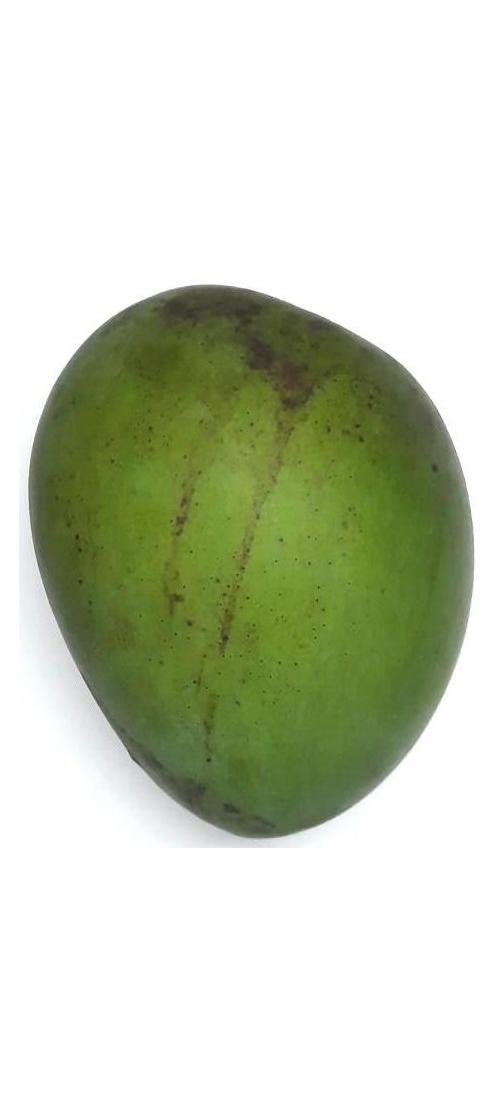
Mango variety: Harivanga